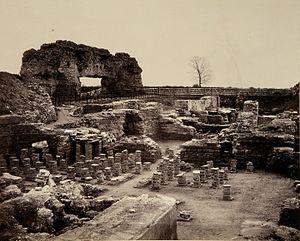
Viroconium Cornoviorum, ou simplement Viroconium, est une cité romaine dans l'actuelle Angleterre, dont une partie est maintenant occupée par le petit village de Wroxeter dans le comté de Shropshire, sur la rive est de la rivière Severn, à 8 kilomètres à l’est-sud-est de Shrewsbury.